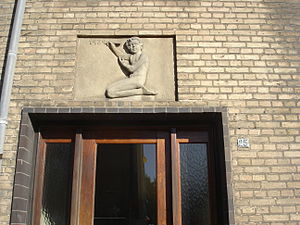
Elias Ølsgaard / Værker
Relief over gadedøren, Skanderborgvej 25 i Aarhus
Relief over indgangen til Skanderborgvej 25 i Aarhus, signeret af Elias Ølsgaard
Elias Rasmussen Ølsgaard var en dansk billedhugger. Han boede det meste af sit liv i Aarhus, hvor hovedparten af hans værker findes.